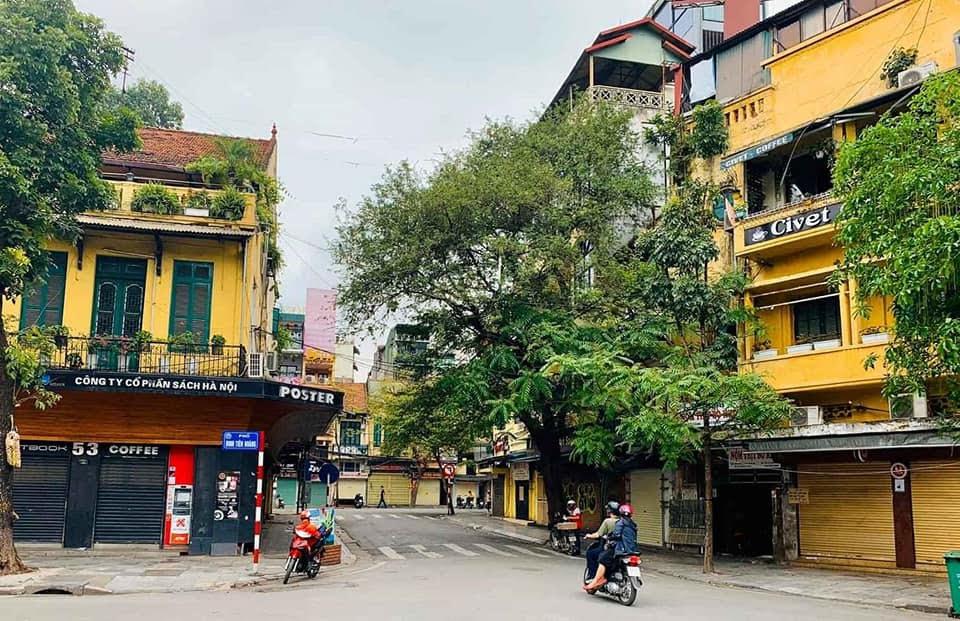
đây là khung cảnh xuất hiện ở một ngã ba đường